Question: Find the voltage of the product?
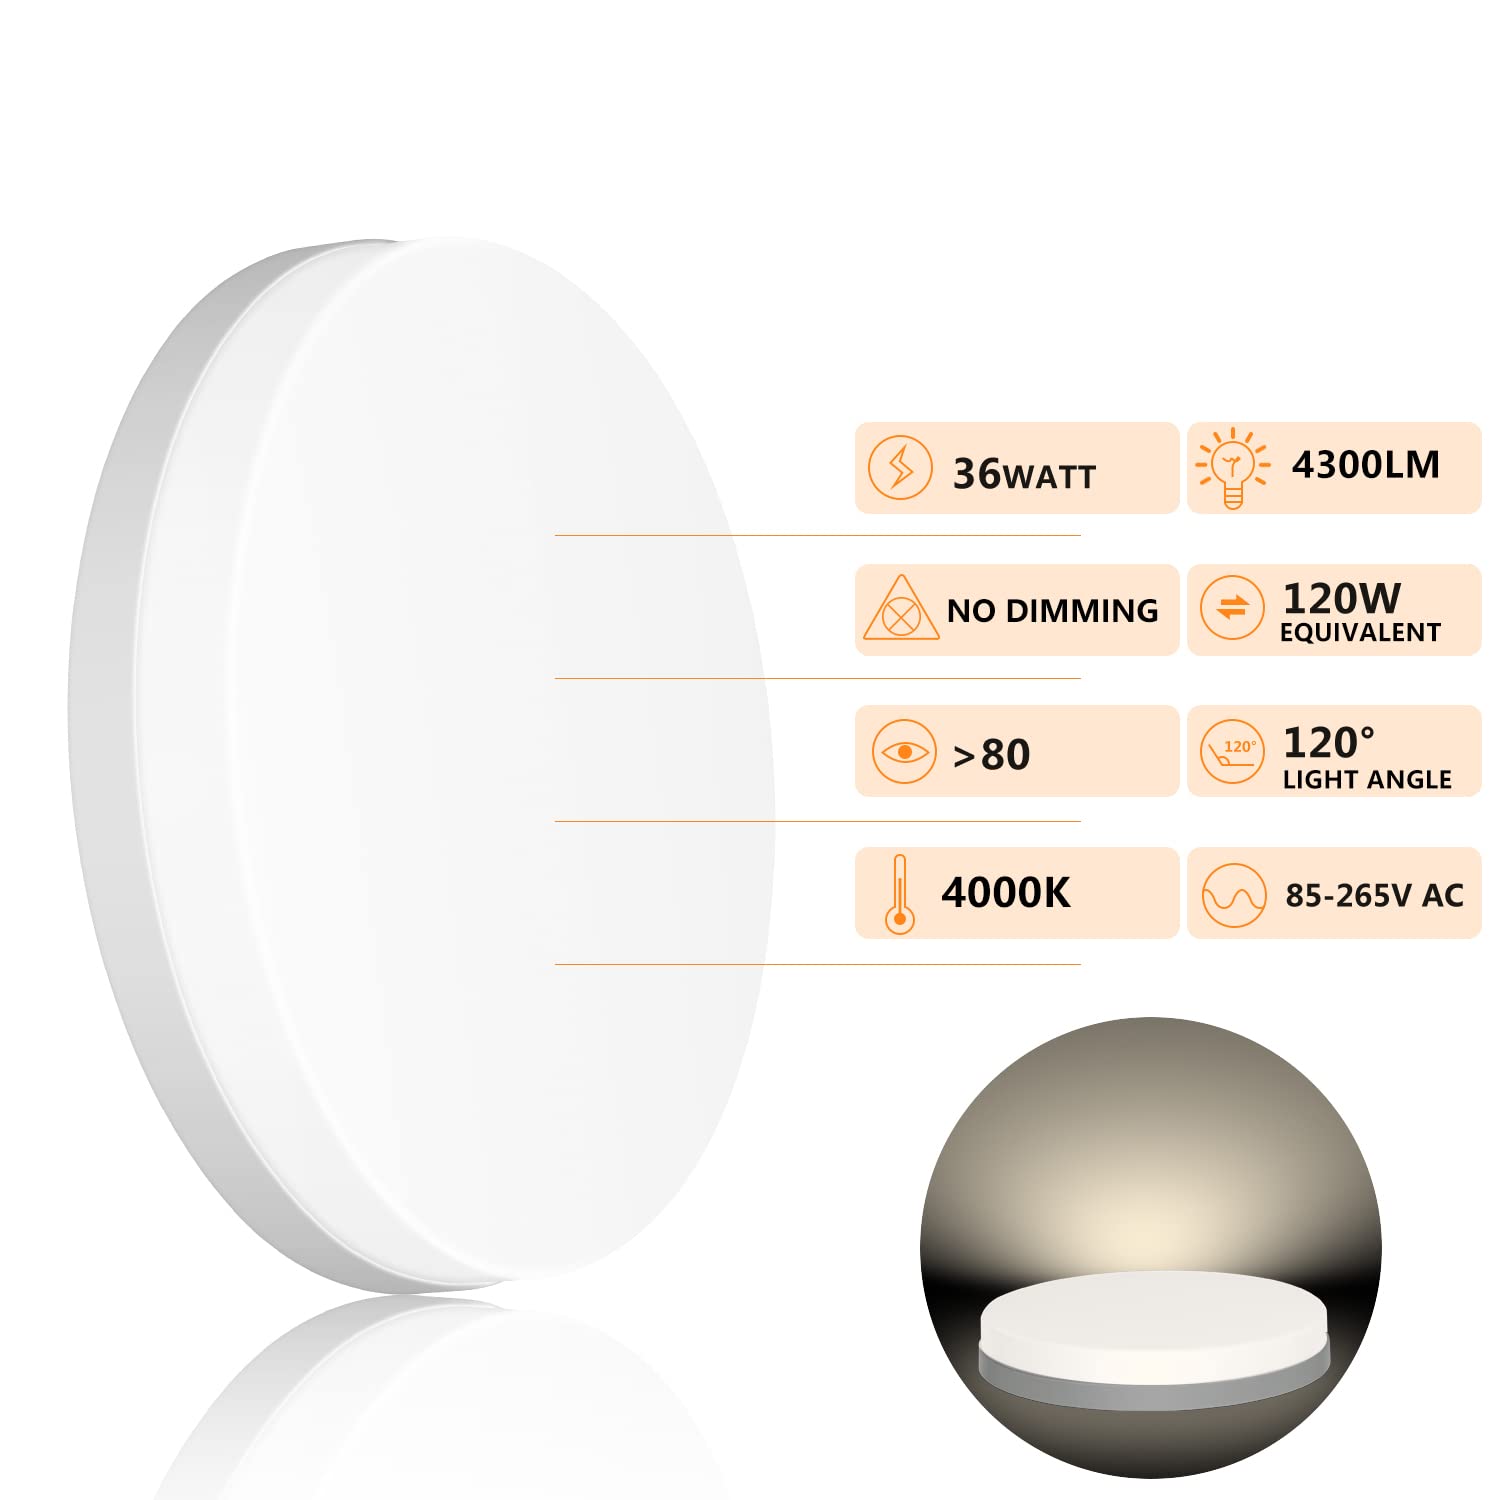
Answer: [85.0, 265.0] volt